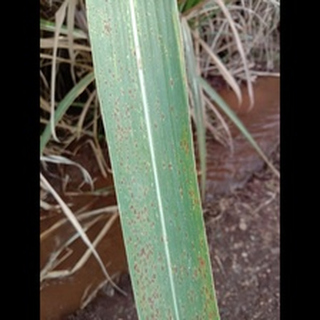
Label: sugarcane_rust